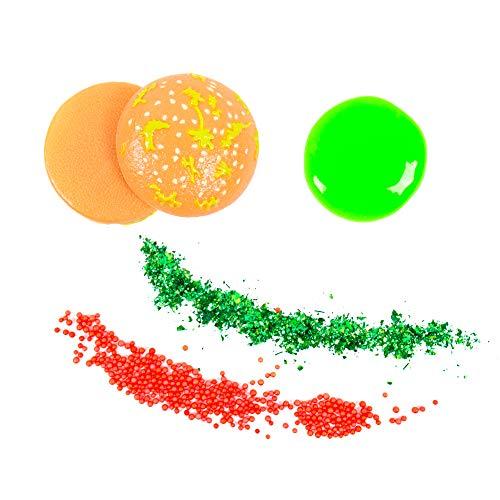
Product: Squeezwiches Squishy Slime Sneeze Burger by Horizon Group USA, Stress Relief Slime Toy, Gooey, Sticky, Stretchy Slime Putty Included, Add Glitter & More, Green
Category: Toys & Games | Novelty & Gag Toys | Slime & Putty Toys
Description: Contents: 2 toy play food pieces, slime, hexagon shaped glitter, clay sprinkles, and easy-to-follow instructions.
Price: $3.39
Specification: ProductDimensions:9x1.9x6inches|ItemWeight:3.84ounces|ShippingWeight:3.84ounces(Viewshippingratesandpolicies)|ASIN:B07NRFGZG4|Itemmodelnumber:89891|Manufacturerrecommendedage:6yearsandup